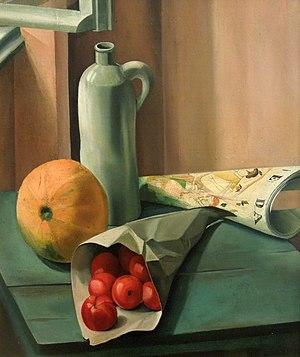
Nature morte à la courge